Venus the Flytrap

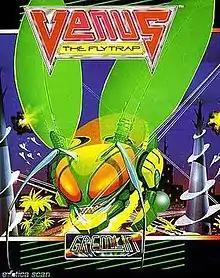

Venus the Flytrap is a post-apocalyptic side-scrolling video game released in 1990 by Gremlin Graphics for the Amiga and Atari ST.